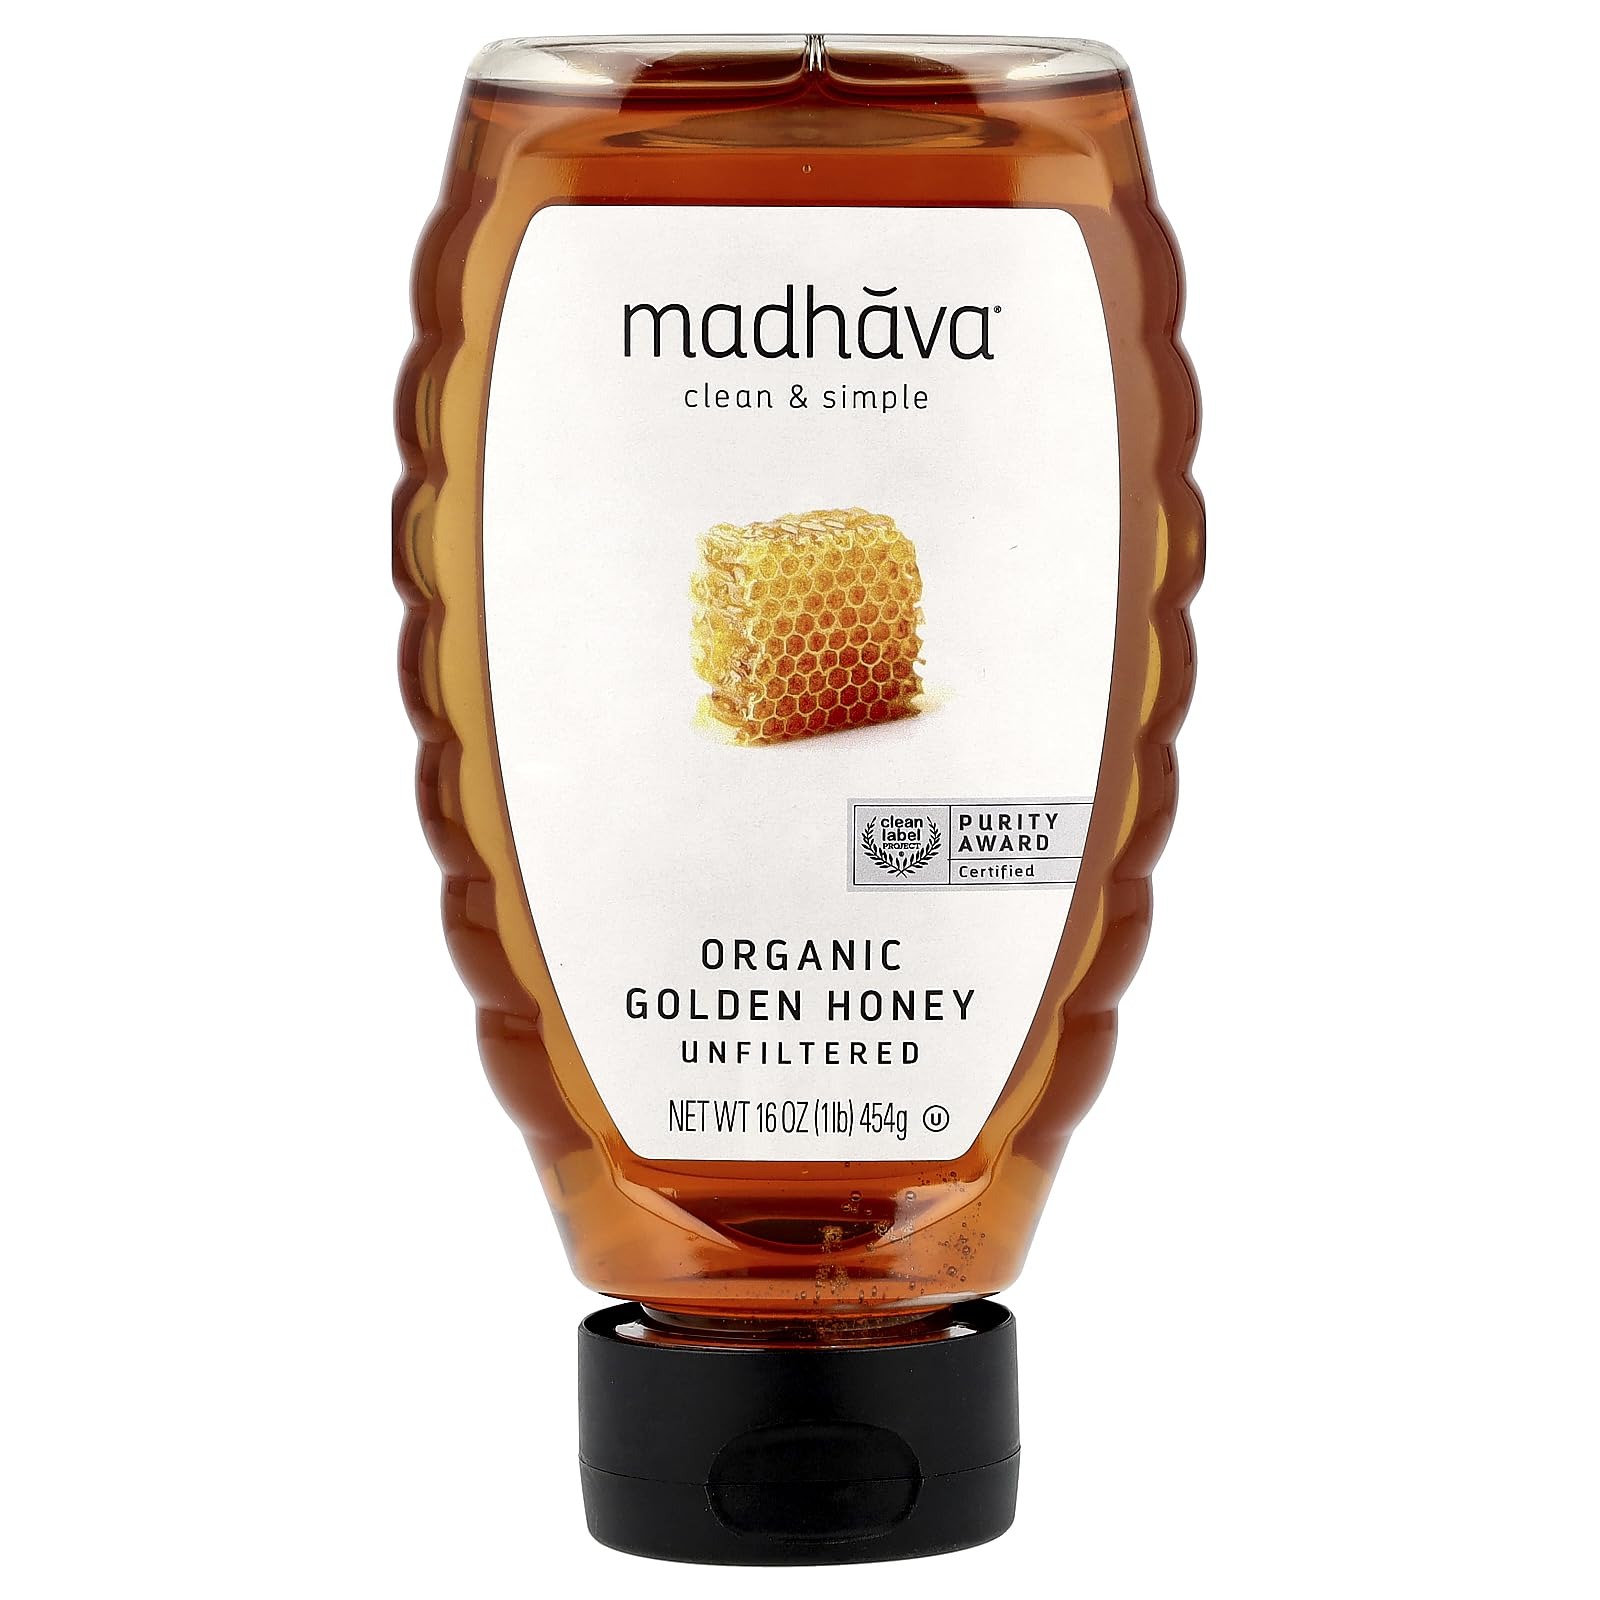
Item Name: Madhava Organic Golden Honey Squeeze, 16 Oz
Bullet Point 1: Contains 1 - 16 oz squeezable golden honey
Bullet Point 2: Usda Organic, Gluten Free
Bullet Point 3: Nutrient rich with antioxidants, vitamins, minerals and amino acids
Bullet Point 4: From the wildflower fields of Brazil
Bullet Point 5: Raw natural pollens and pure unfiltered flavors
Value: 16.0
Unit: Ounce

Price: 11.14